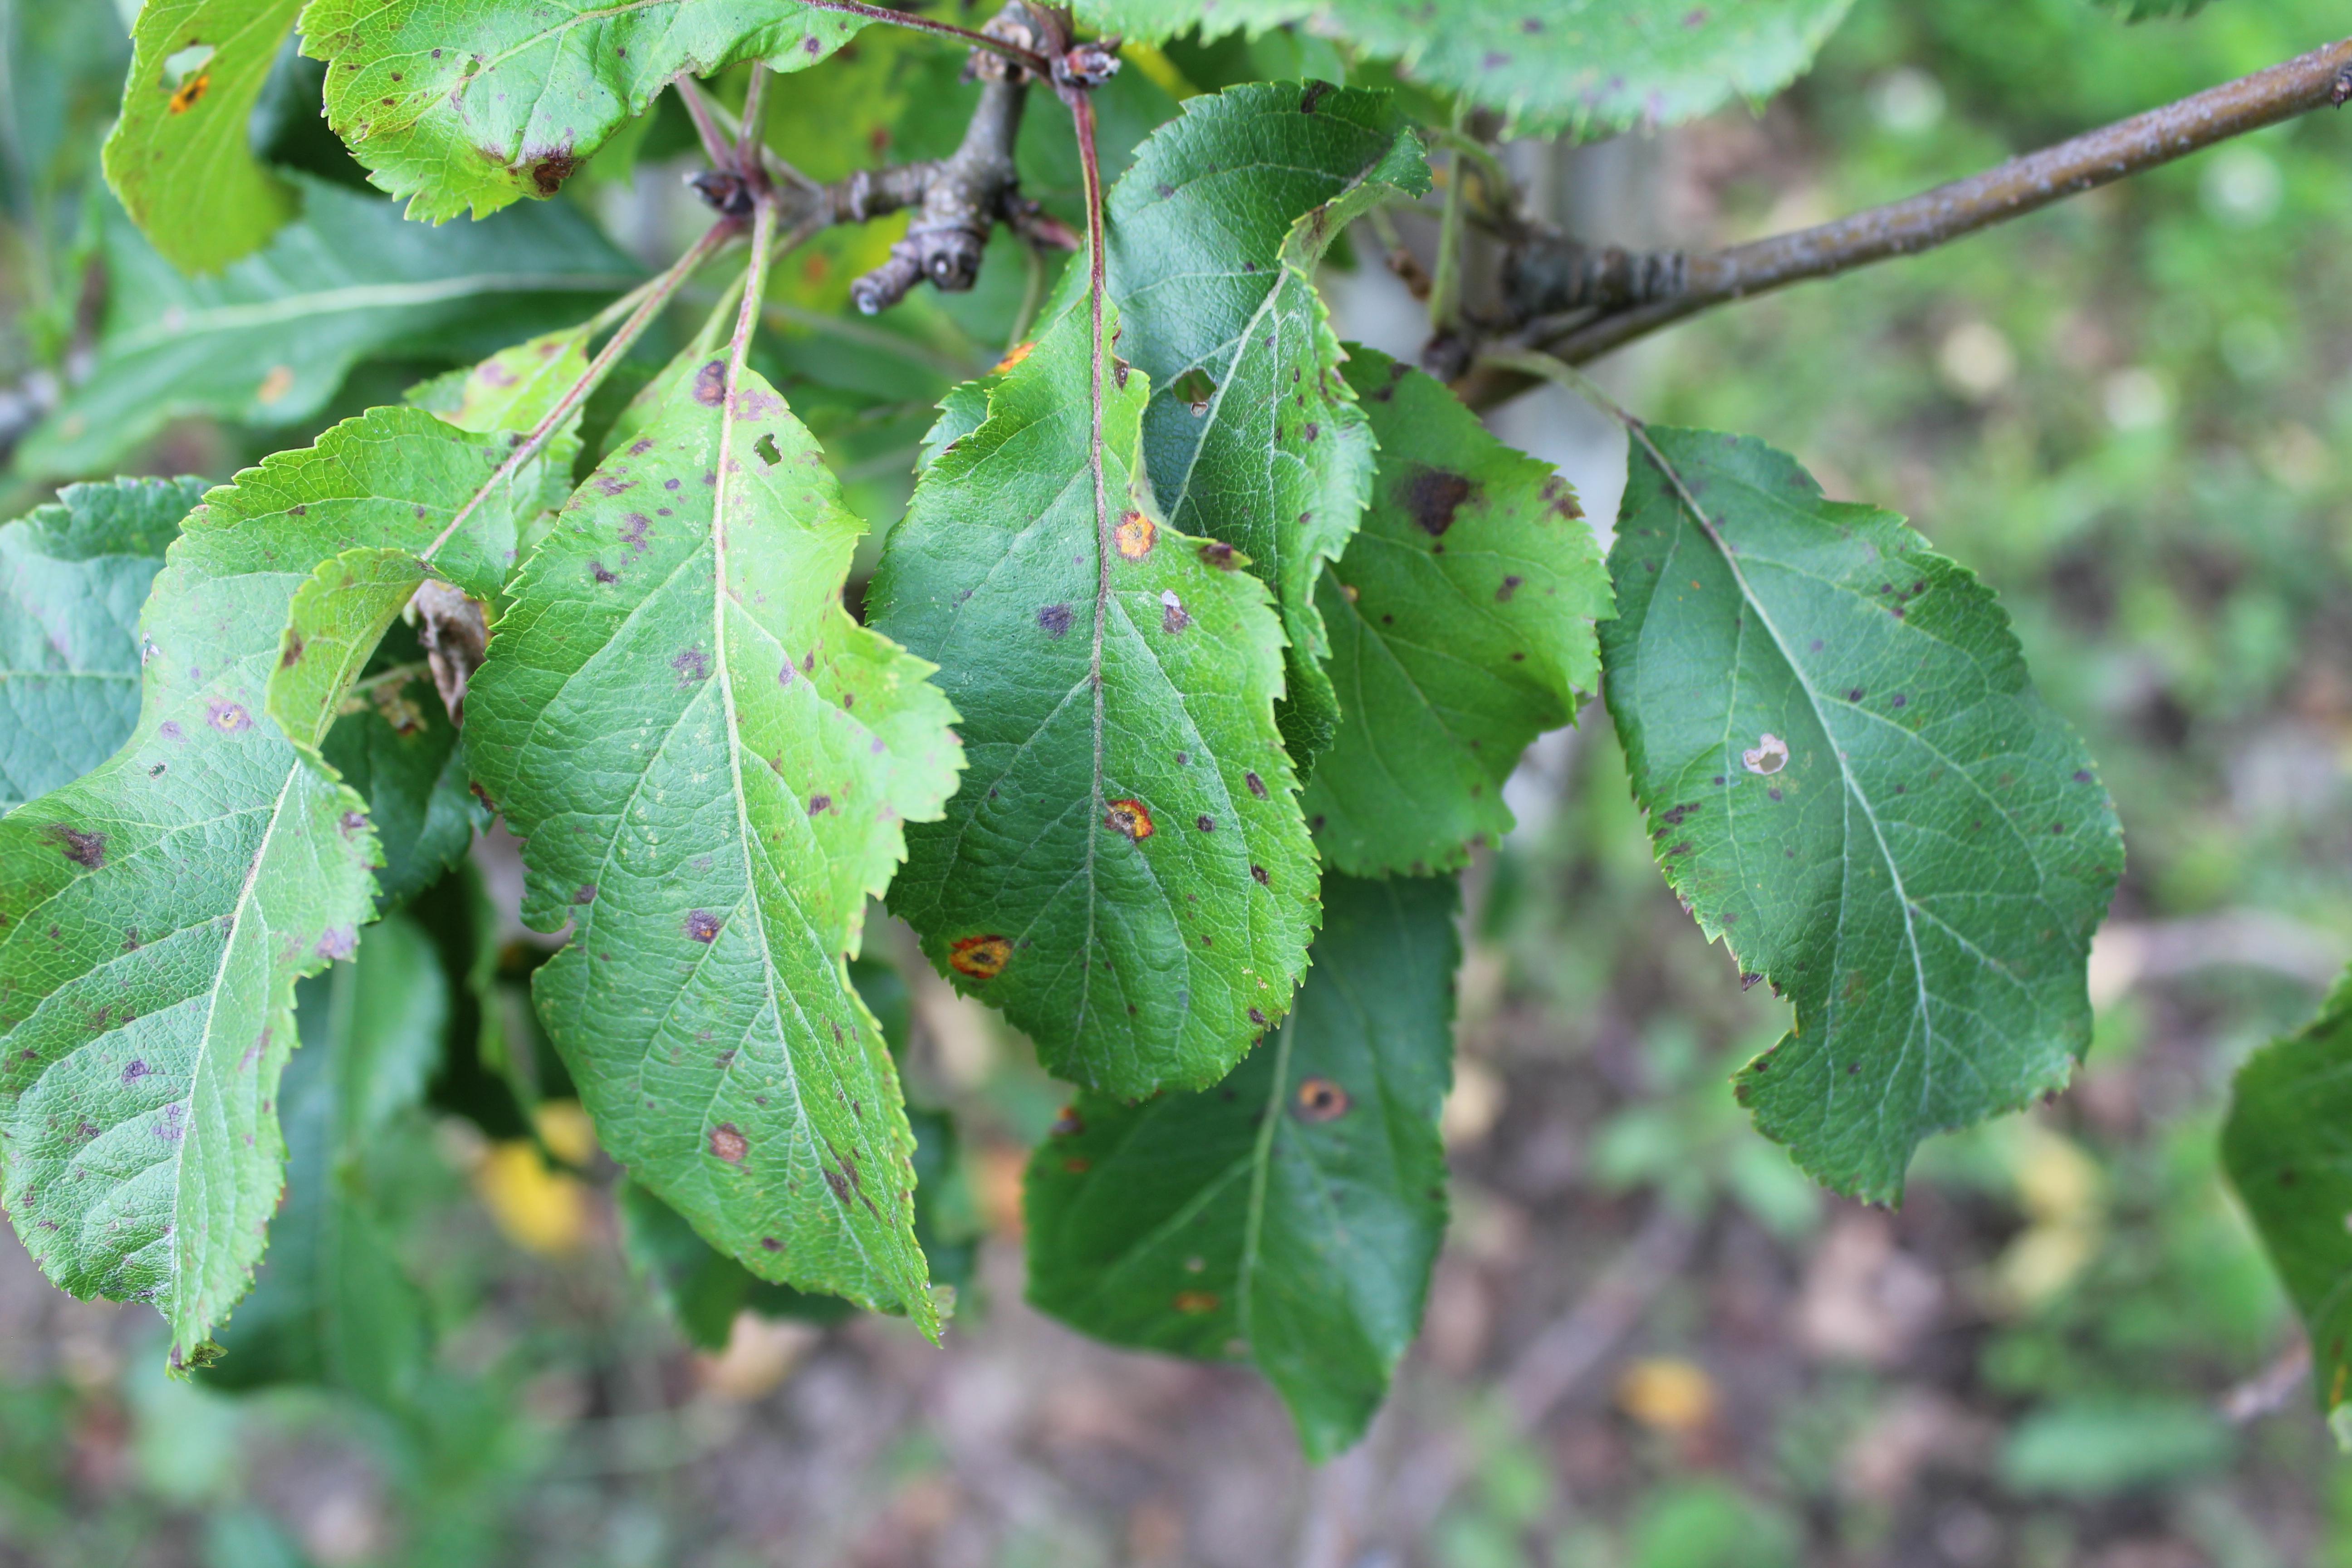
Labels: rust